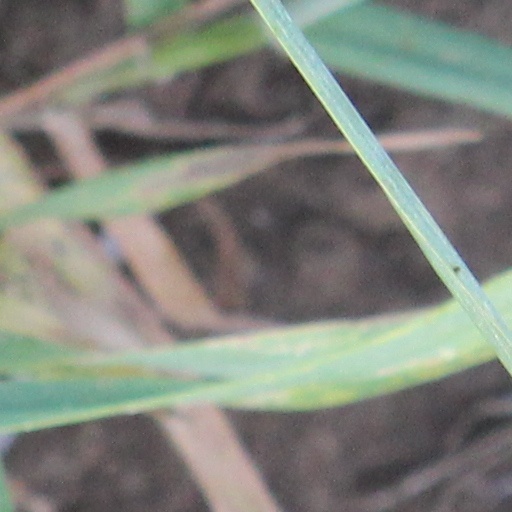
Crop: wheat